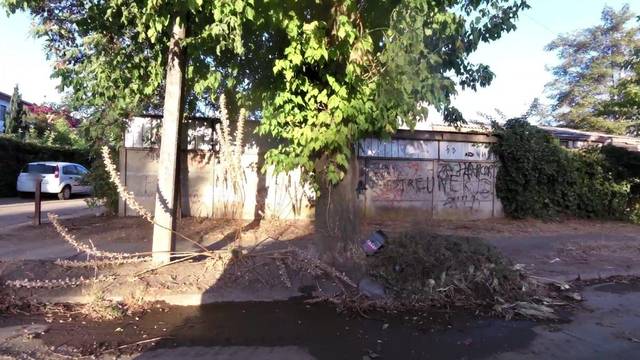
Region: Chile
Coordinates: -35.442, -71.643